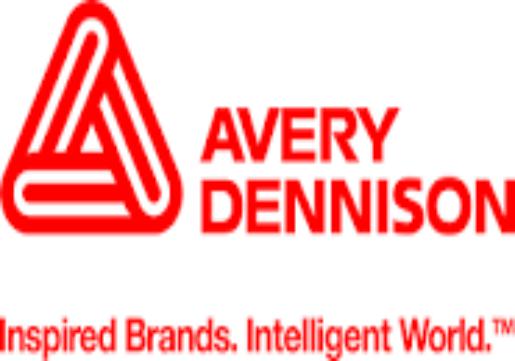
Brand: avery dennison-2
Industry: Others